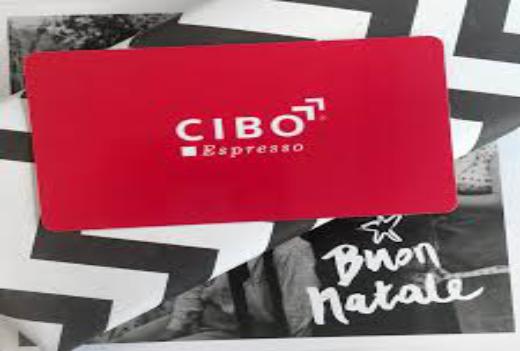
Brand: Cibo Espresso
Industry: Food